Dehumidifier

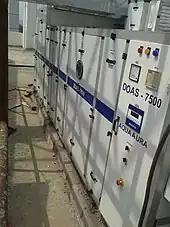
A large industrial dehumidifier for offices and homes

Dehumidifiers are also used in construction areas and renovations of indoor space to remove excess humidity or mildew.